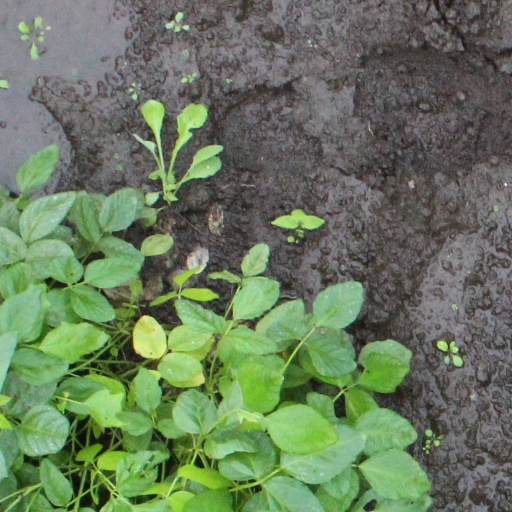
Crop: soybean